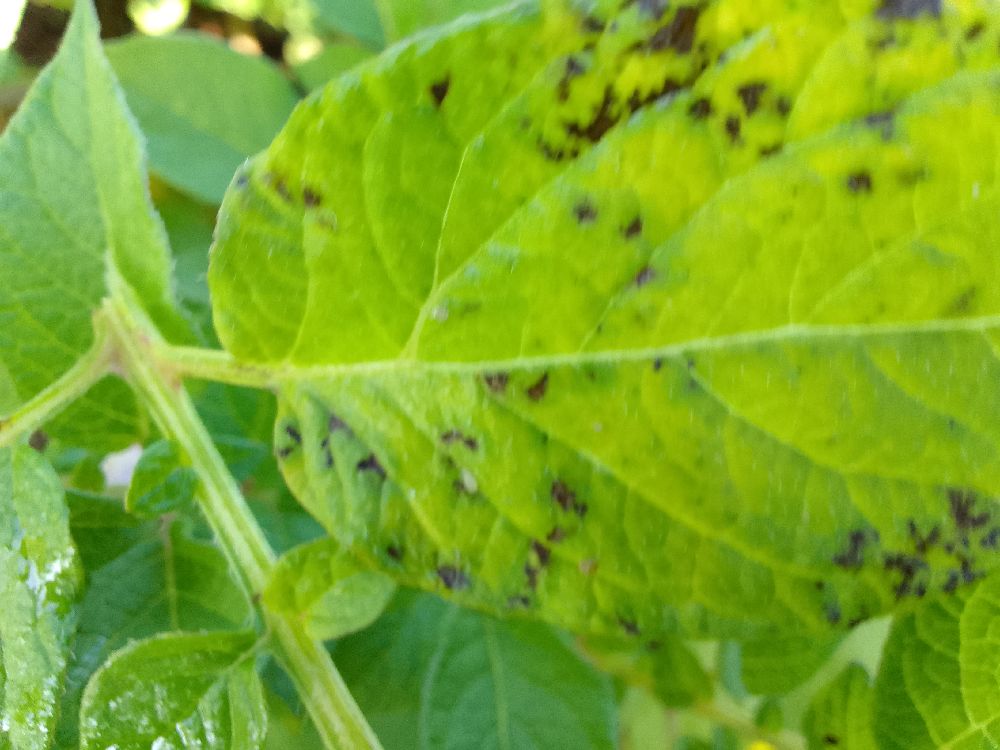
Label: Early blight